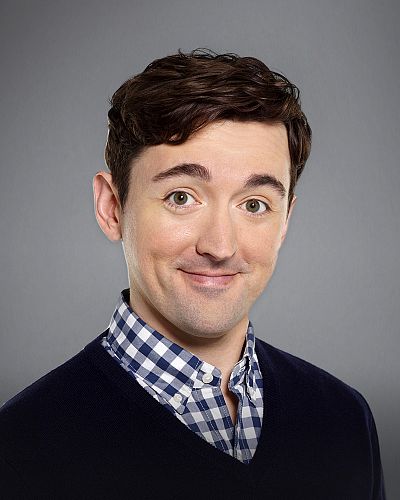
Gender: men